Meigh

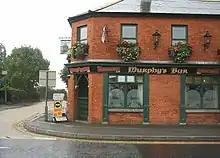
Murphy's Bar in the middle of Meigh

Meigh is a small village and townland near Slieve Gullion in County Armagh, Northern Ireland. It had a population of 444 people in the 2001 Census. It lies within the Newry, Mourne and Down District Council area.